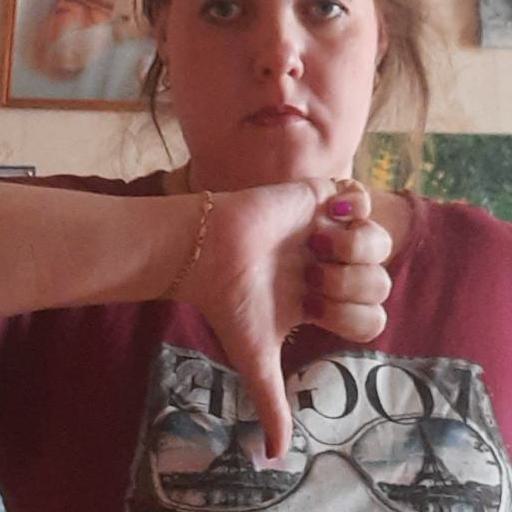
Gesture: dislike